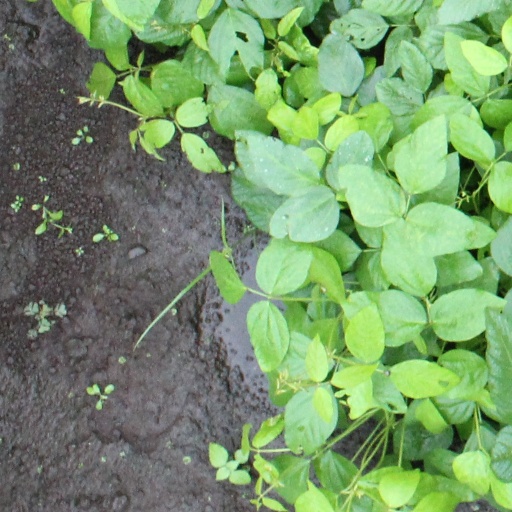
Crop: soybean